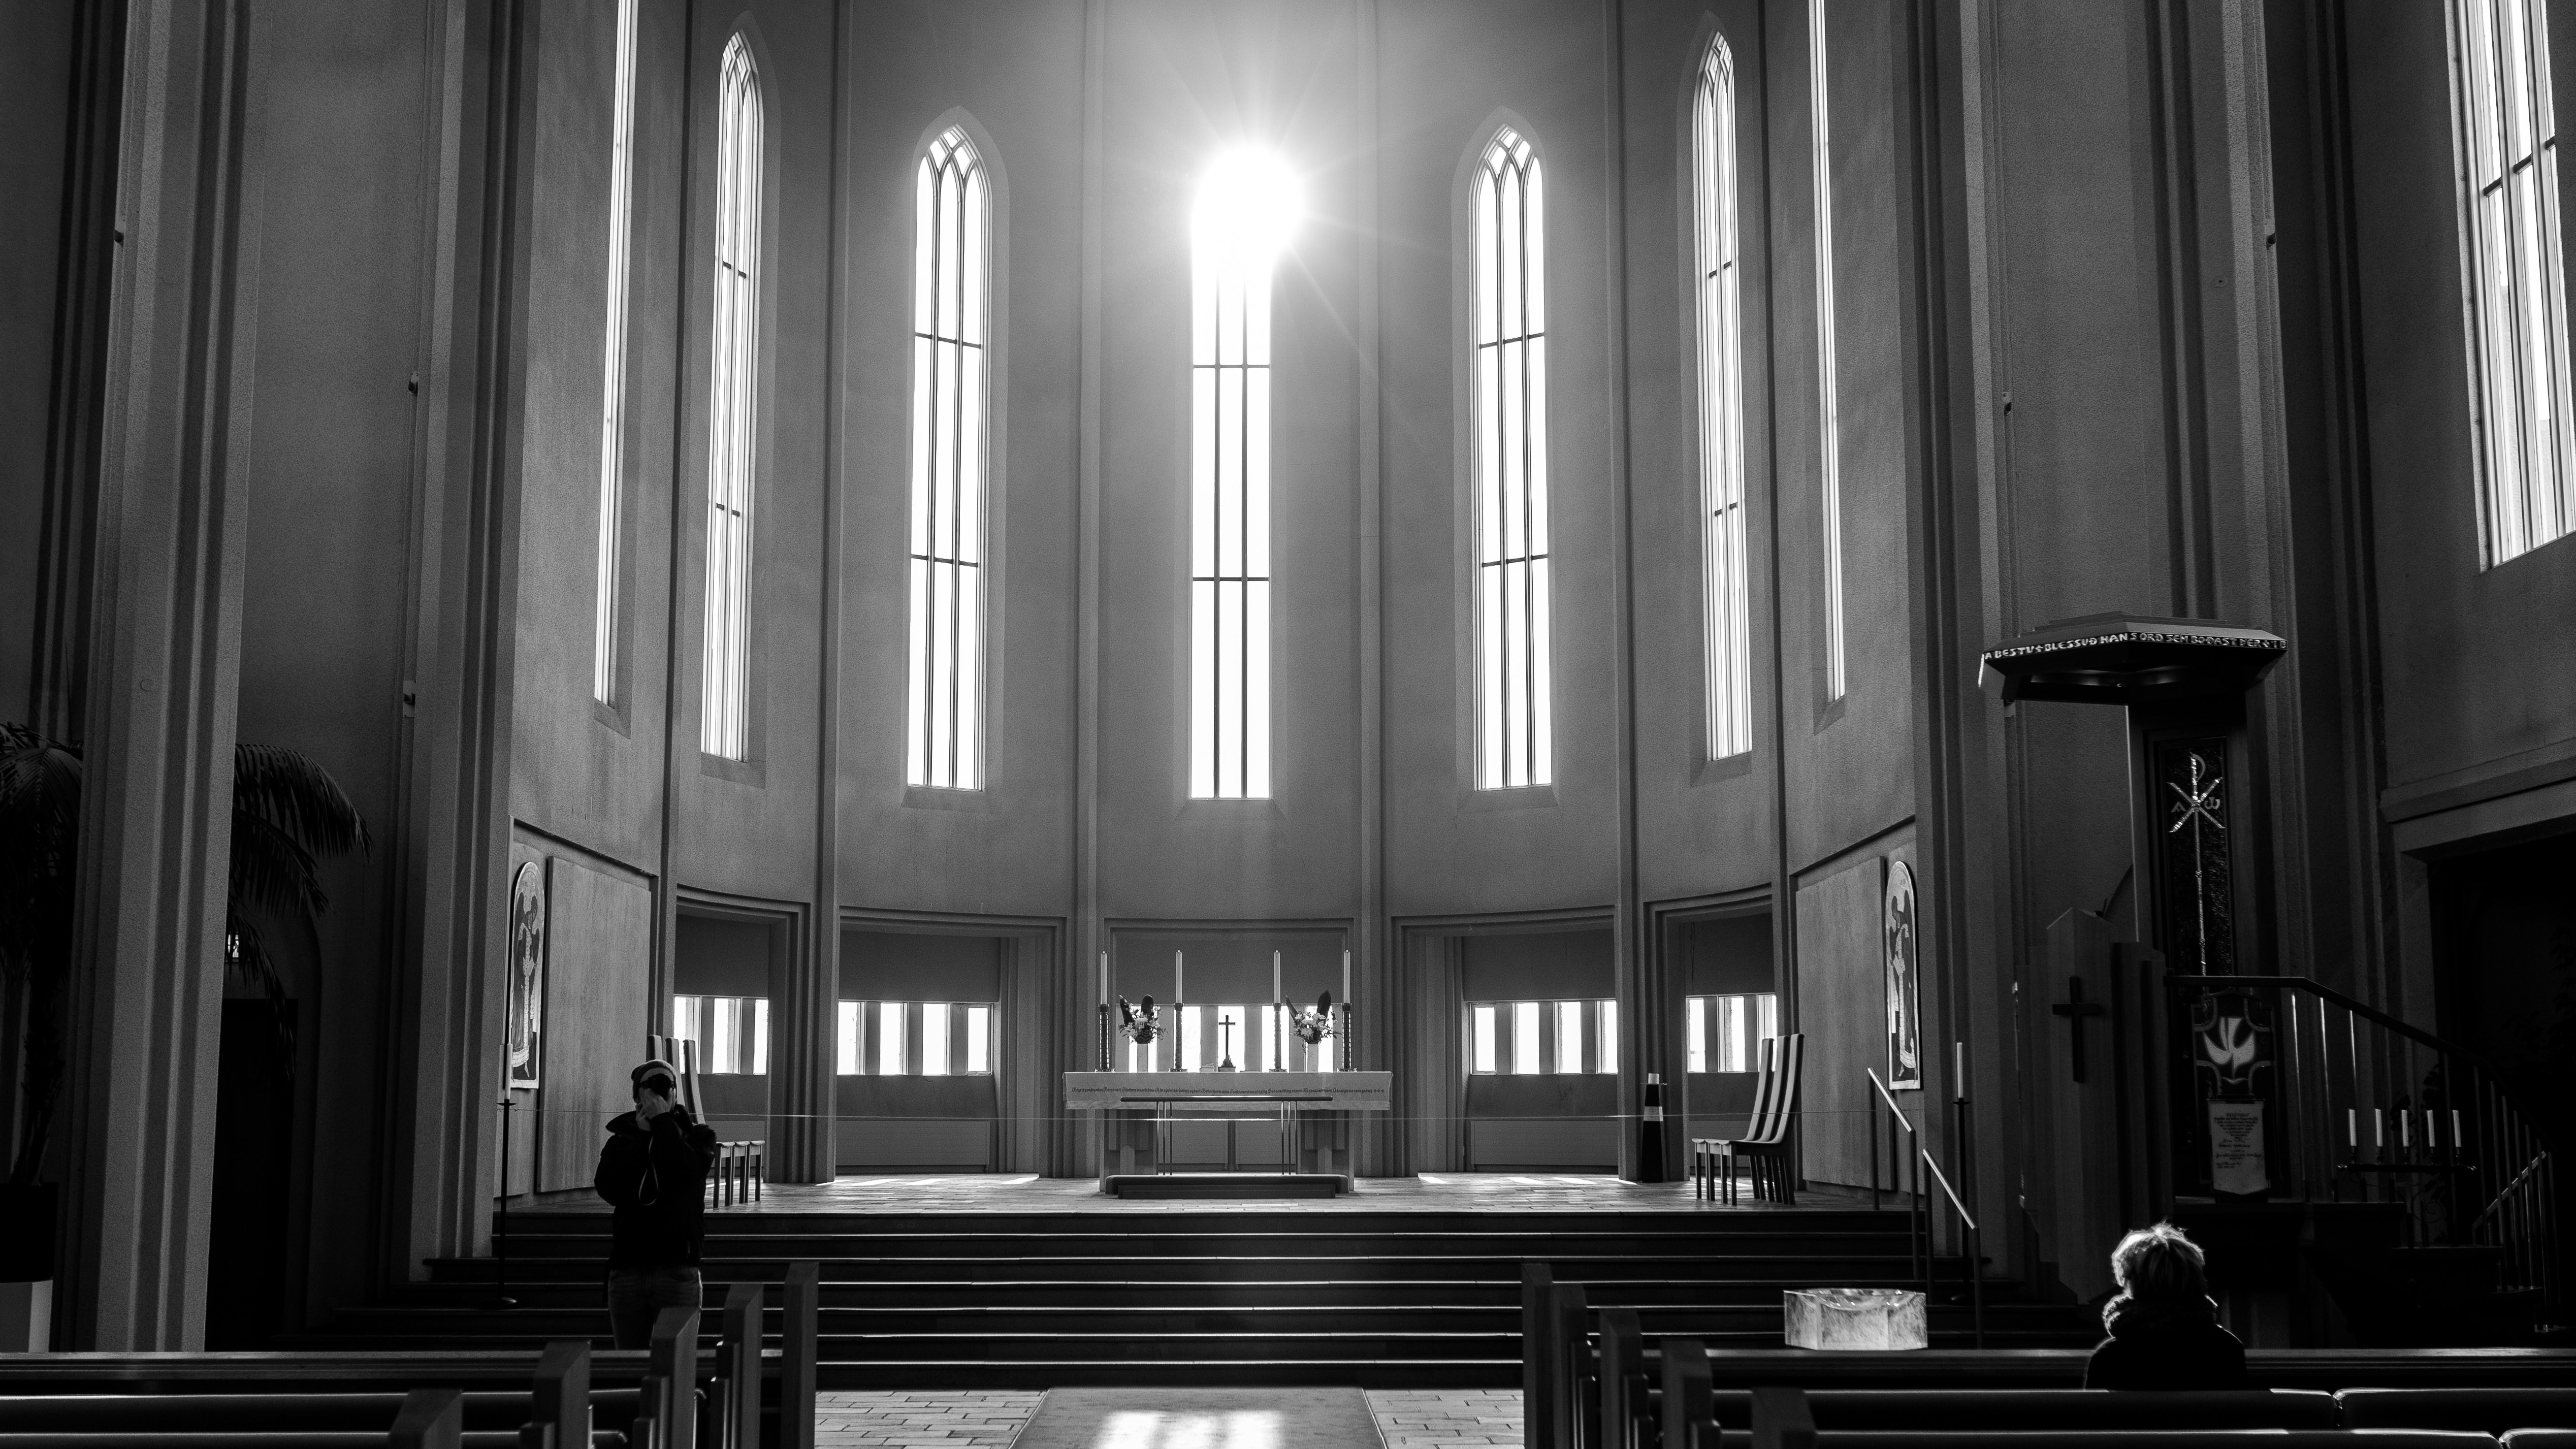
light, black and white, architecture, white, house, window, facade, darkness, black, monochrome, lighting, interior design, symmetry, shape, monochrome photography